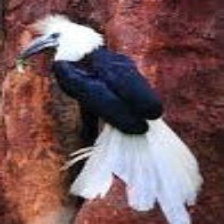
Species: WHITE CRESTED HORNBILL
Scientific name: TROPICRANUS ALBOCRISTATUS
ImageNet parent category: hornbill